Long Beach, California

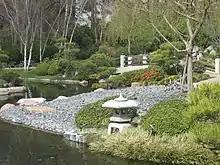
Earl Burns Miller Japanese Garden

The is a 1936 Art Deco ocean liner permanently docked at Long Beach. It was purchased by the city in 1967 for conversion to a hotel and maritime museum.